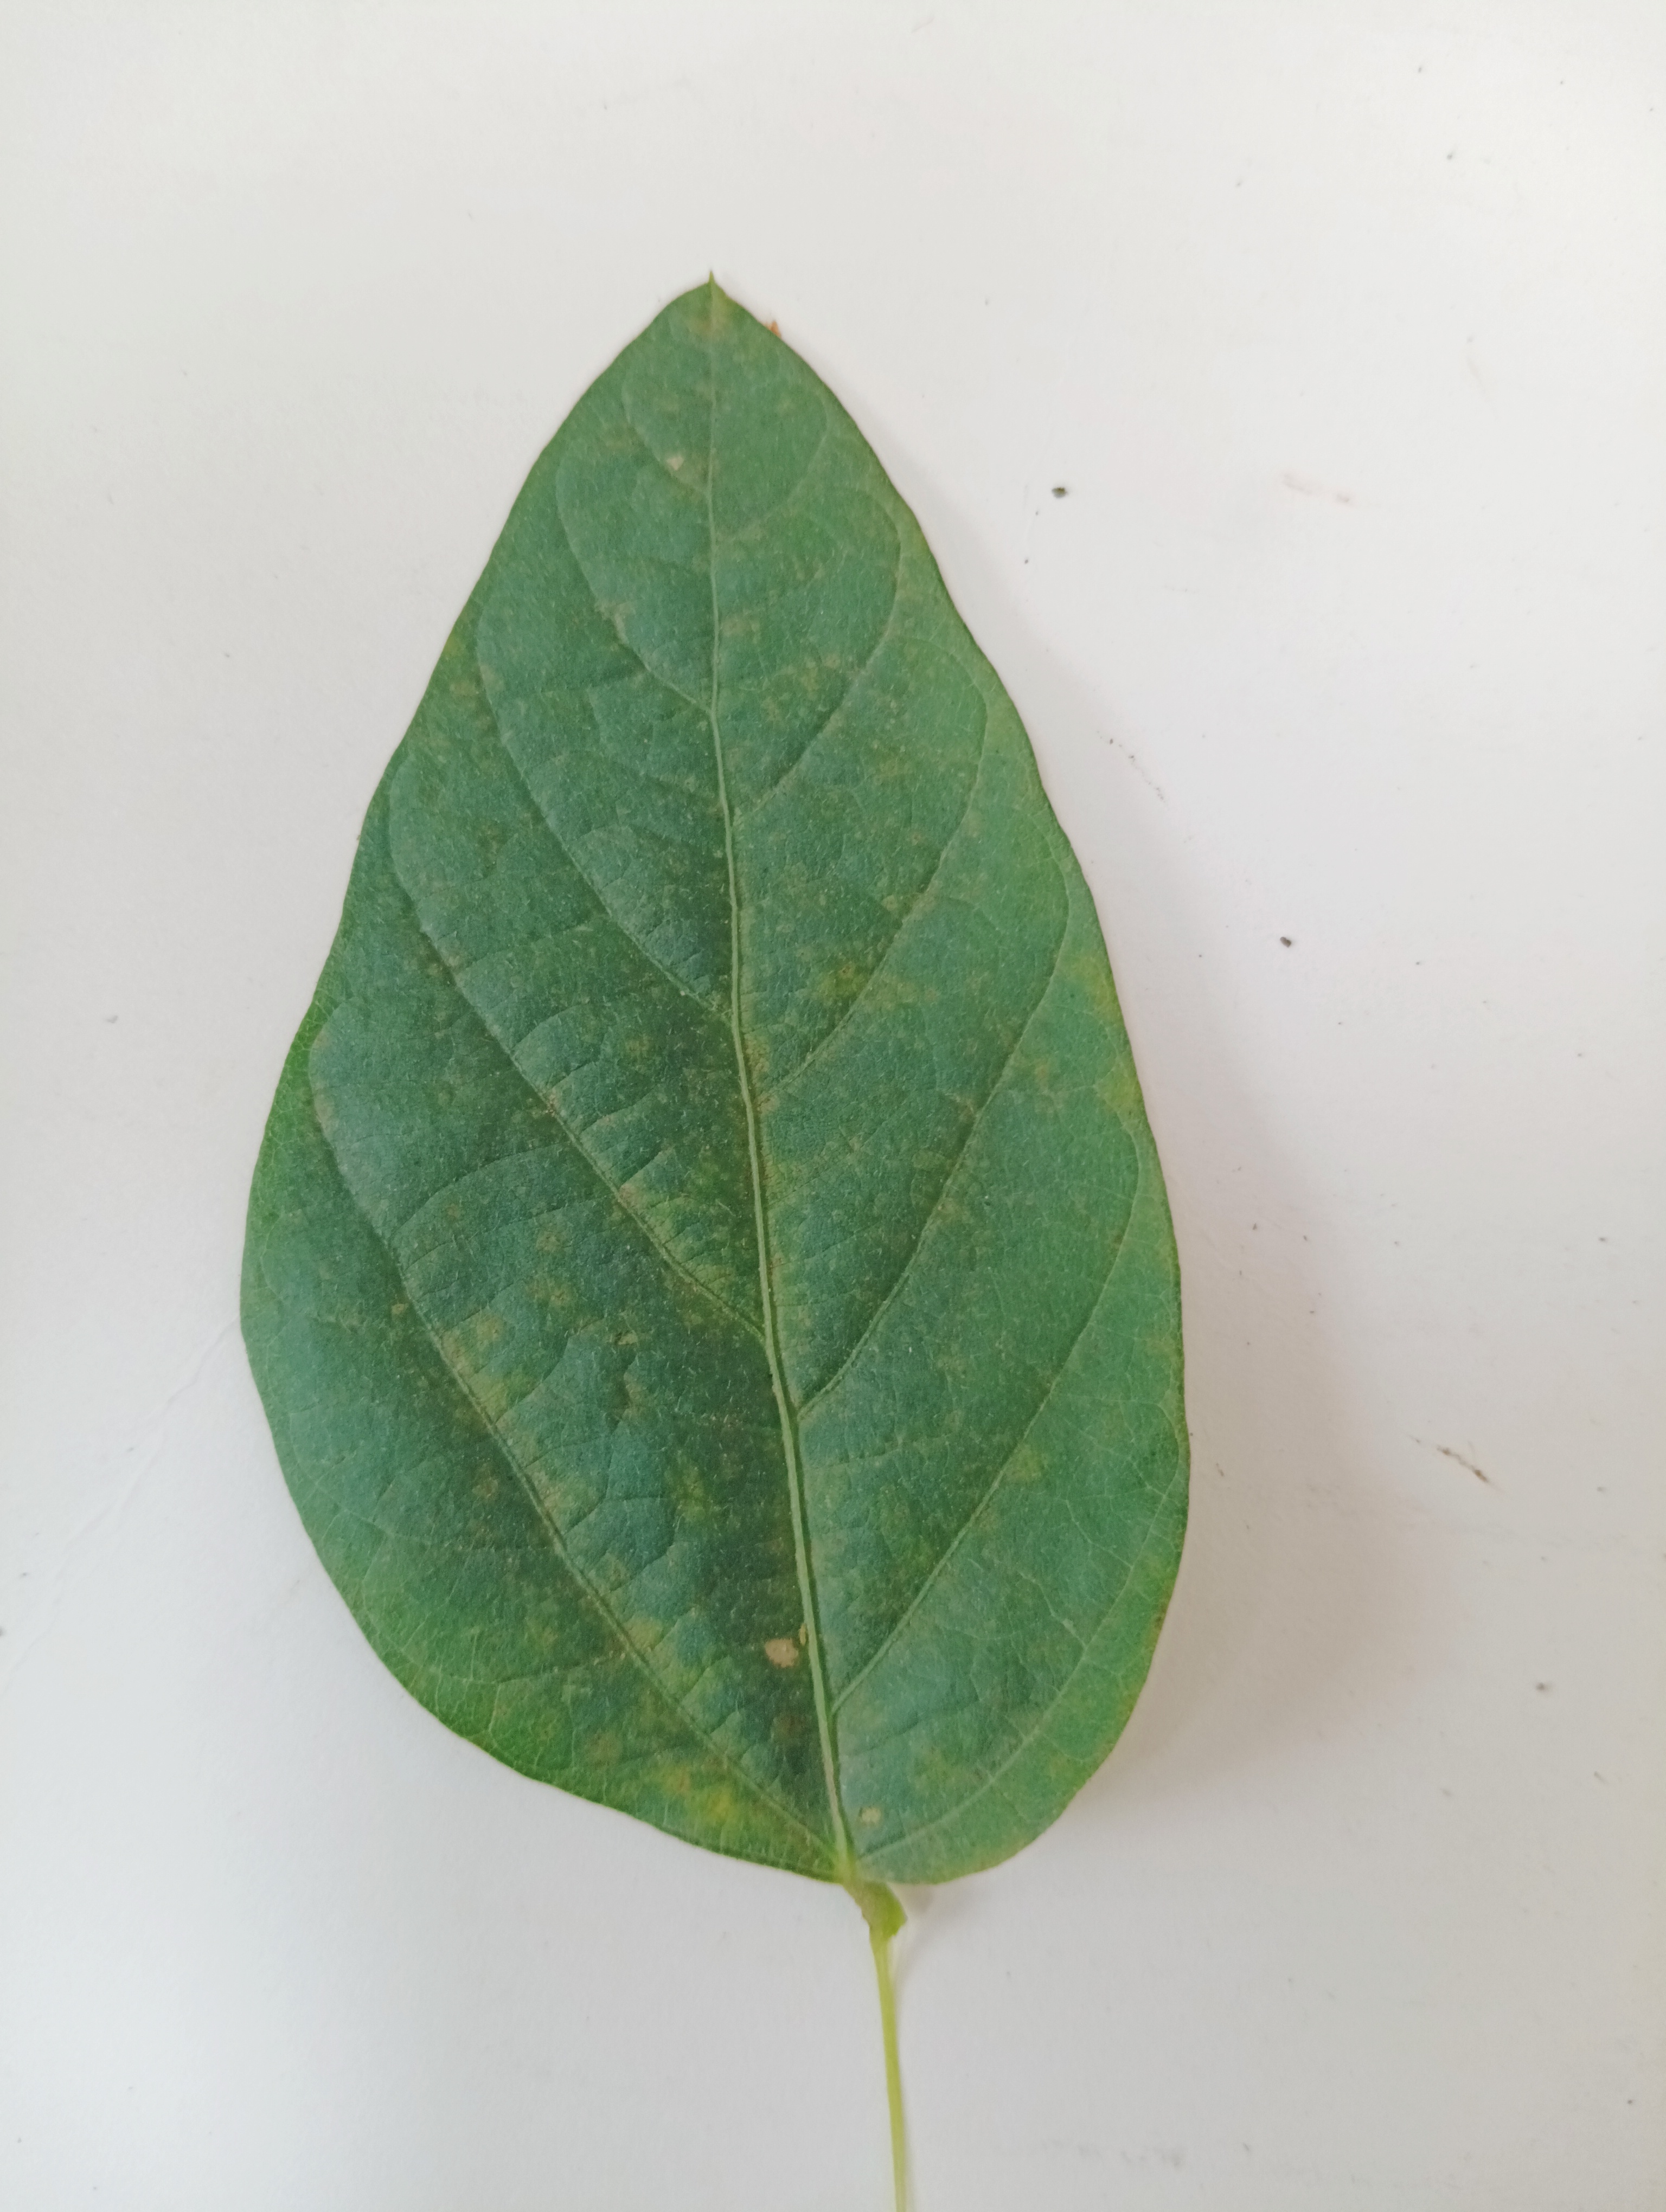
Label: Healthy